Mære

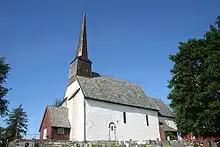
Mære Church

The village has a population (2024) of 437 and a population density of .